Let Me Tell Ya 'bout White Chicks

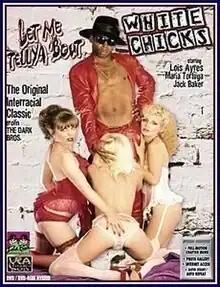

Let Me Tell Ya 'bout White Chicks is an interracial pornographic film from 1984 and the first pornographic film directed and produced by the Dark Brothers, Gregory Dark and Walter Dark.